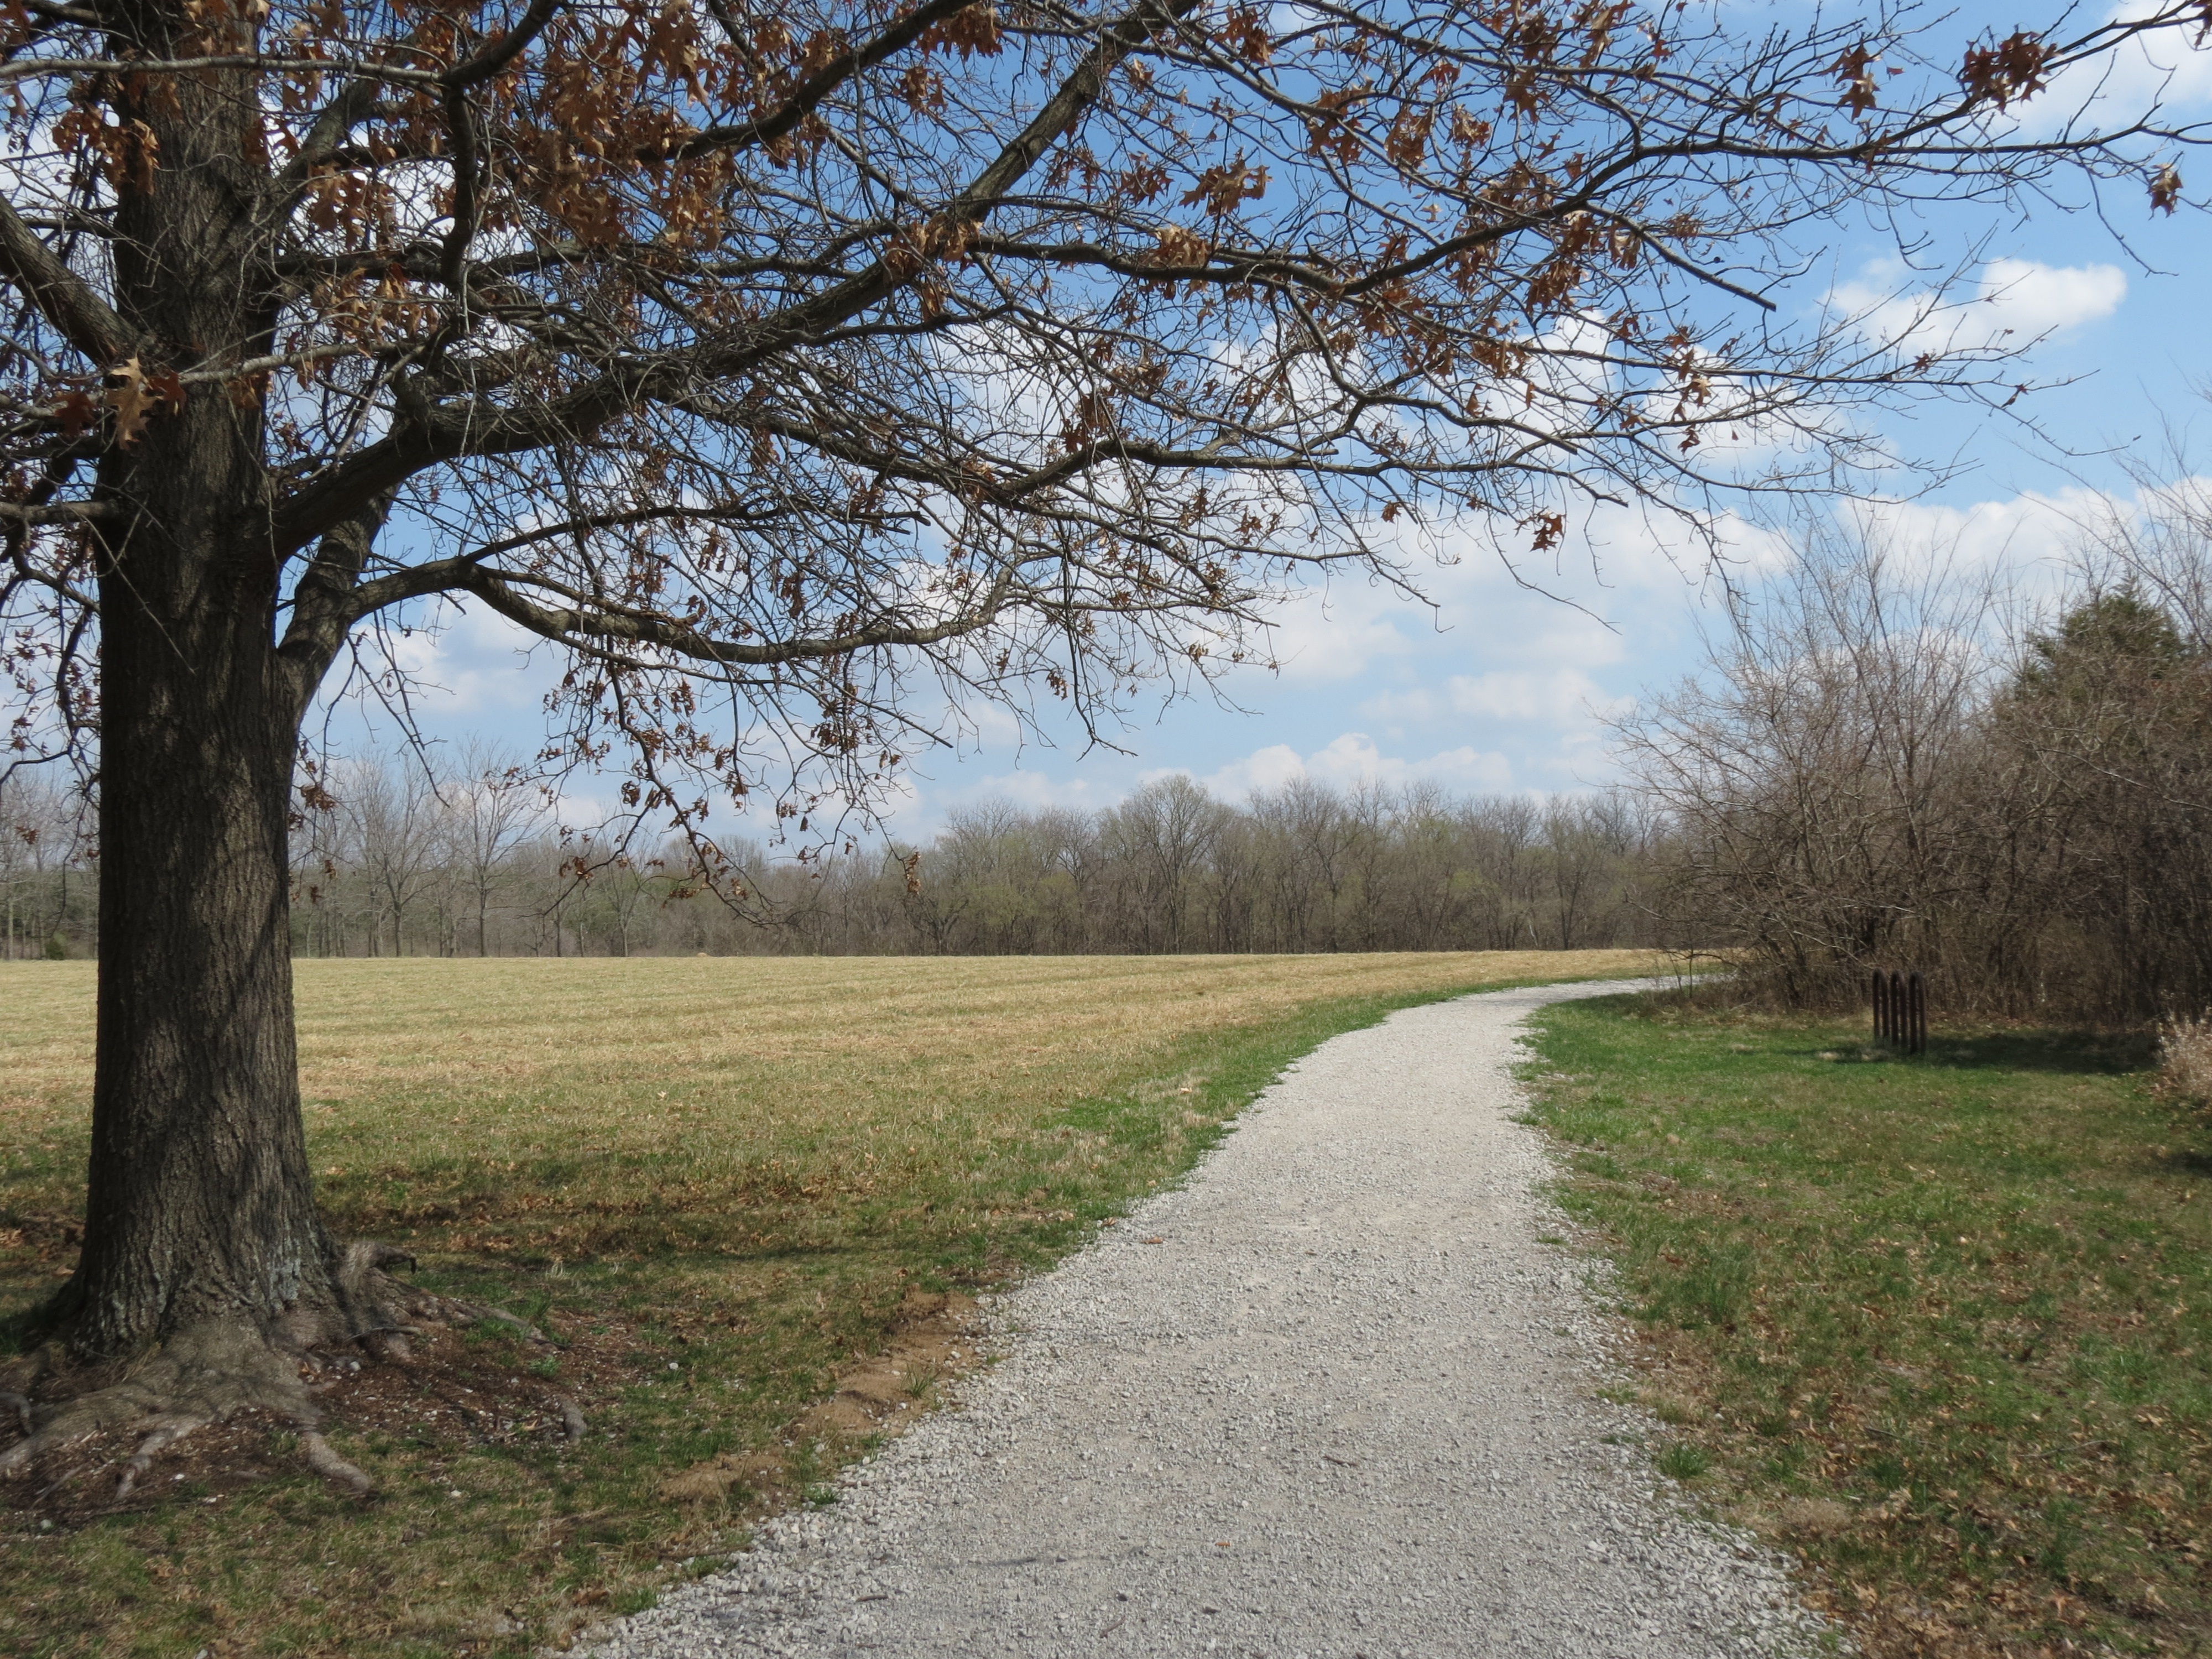
landscape, tree, nature, path, grass, outdoor, plant, trail, field, meadow, leaf, flower, green, scenic, hike, autumn, park, scenery, season, woodland, rural area, woody plant